Sylvia Anderson

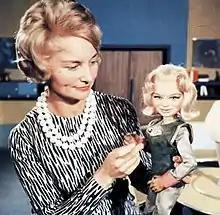
Anderson with the puppet of Dr Venus from "Fireball XL5" (1962–63)

Sylvia Beatrice Anderson (25 March 1927 – 15 March 2016) was an English television and film producer, writer, voice actress and costume designer, best known for her collaborations with Gerry Anderson, her husband between 1960 and 1981. In addition to serving as co-creator and co-writer on their TV series during the 1960s and early 1970s, Anderson's primary contribution was character development and costume design. She regularly directed the fortnightly voice recording sessions, and provided the voices of many female and child characters. She also helped develop the shows and characters, in particular creating the iconic characters of Lady Penelope and Parker in "Thunderbirds".